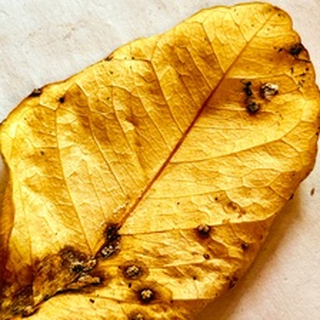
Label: lemon_dry_leaf